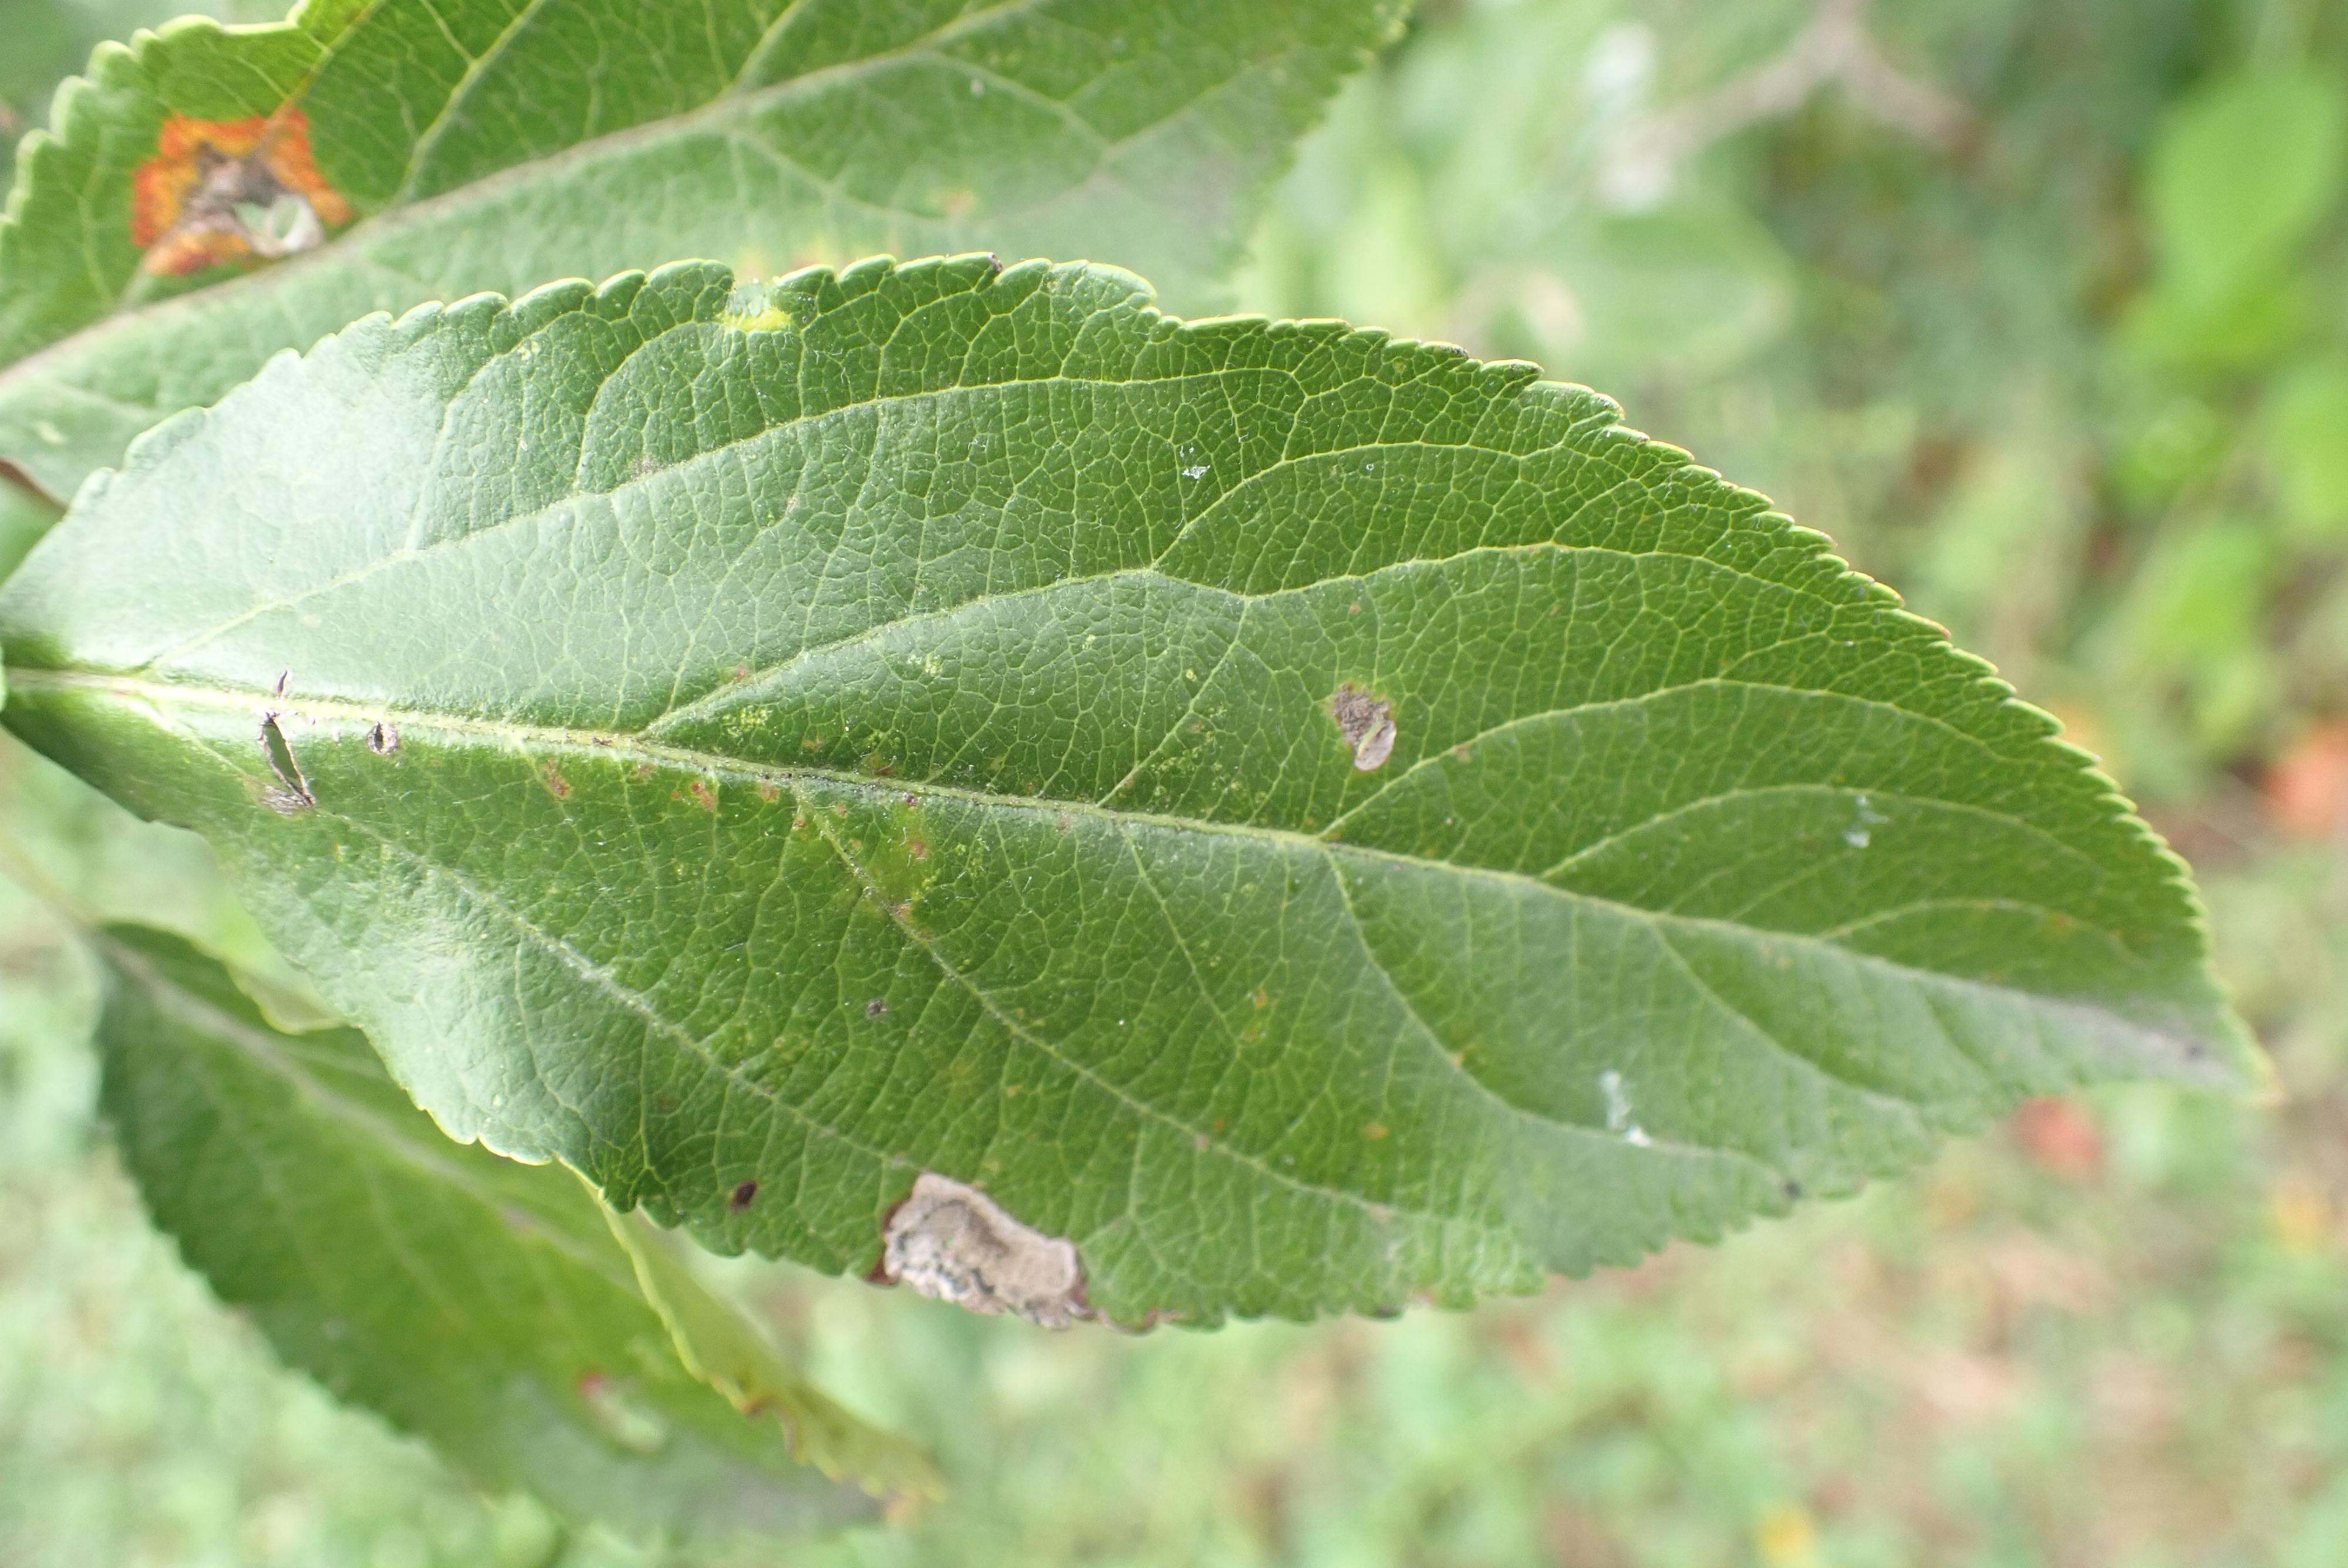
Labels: complex